2009–2011 Catalan independence referendums

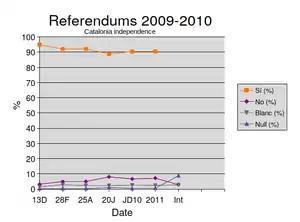
Referendum results

The April 10, 2011 poll in Barcelona had a 21% turnout with 9 out of 10 of those showing up to the unofficial poll favoring independence.